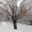
Label: maple_tree